45th Primetime Emmy Awards

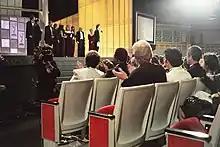
Jerry Seinfeld speaking on behalf of the cast and crew of "Seinfeld" while accepting Outstanding Comedy Series

The 45th Primetime Emmy Awards were held on Sunday, September 19, 1993. The ceremony was broadcast on ABC and was hosted by Angela Lansbury. MTV received its first major nomination at this ceremony.